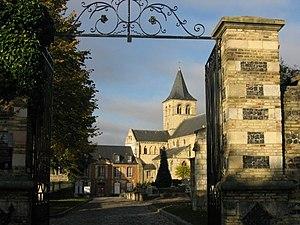
Une abbaye est un monastère de moines ou moniales catholiques placé sous la direction d'un abbé — « père » en araméen — ou d'une abbesse, l'abbé étant le supérieur tout en étant « père spirituel » de la communauté religieuse, suivant les indications données au chapitre 2 de la règle de saint Benoît.